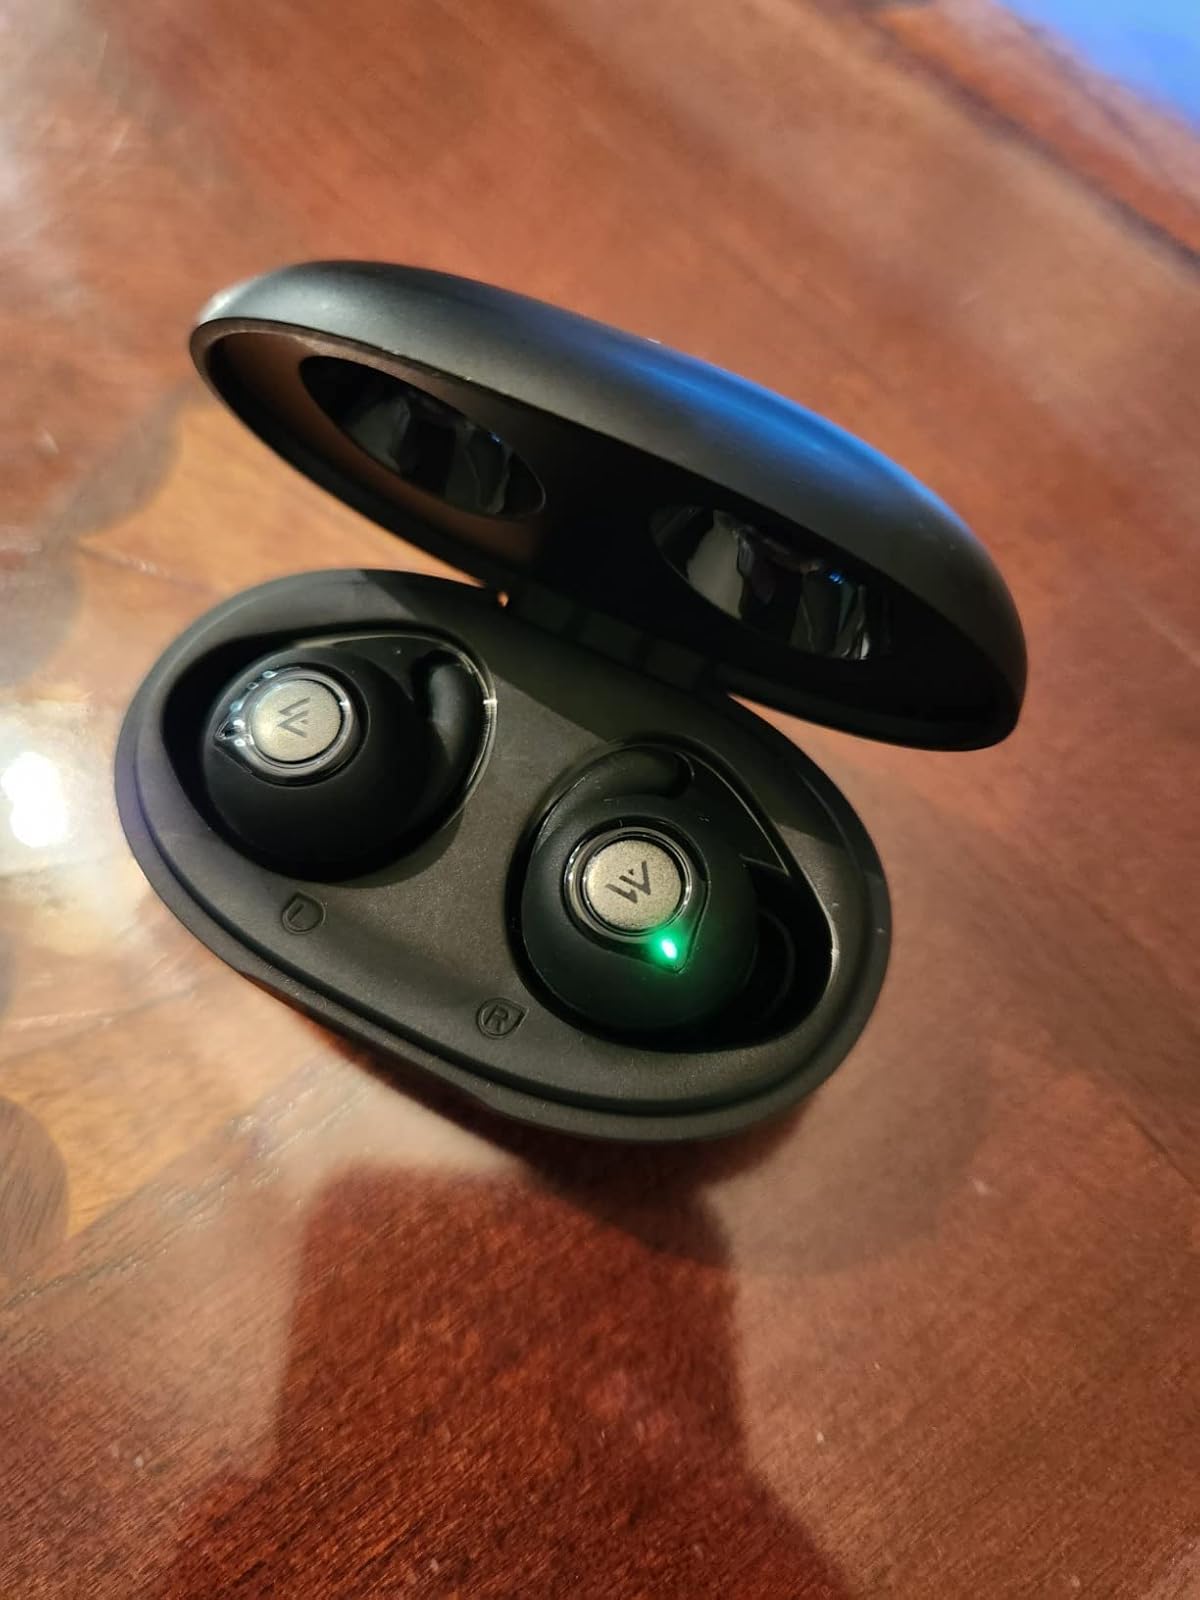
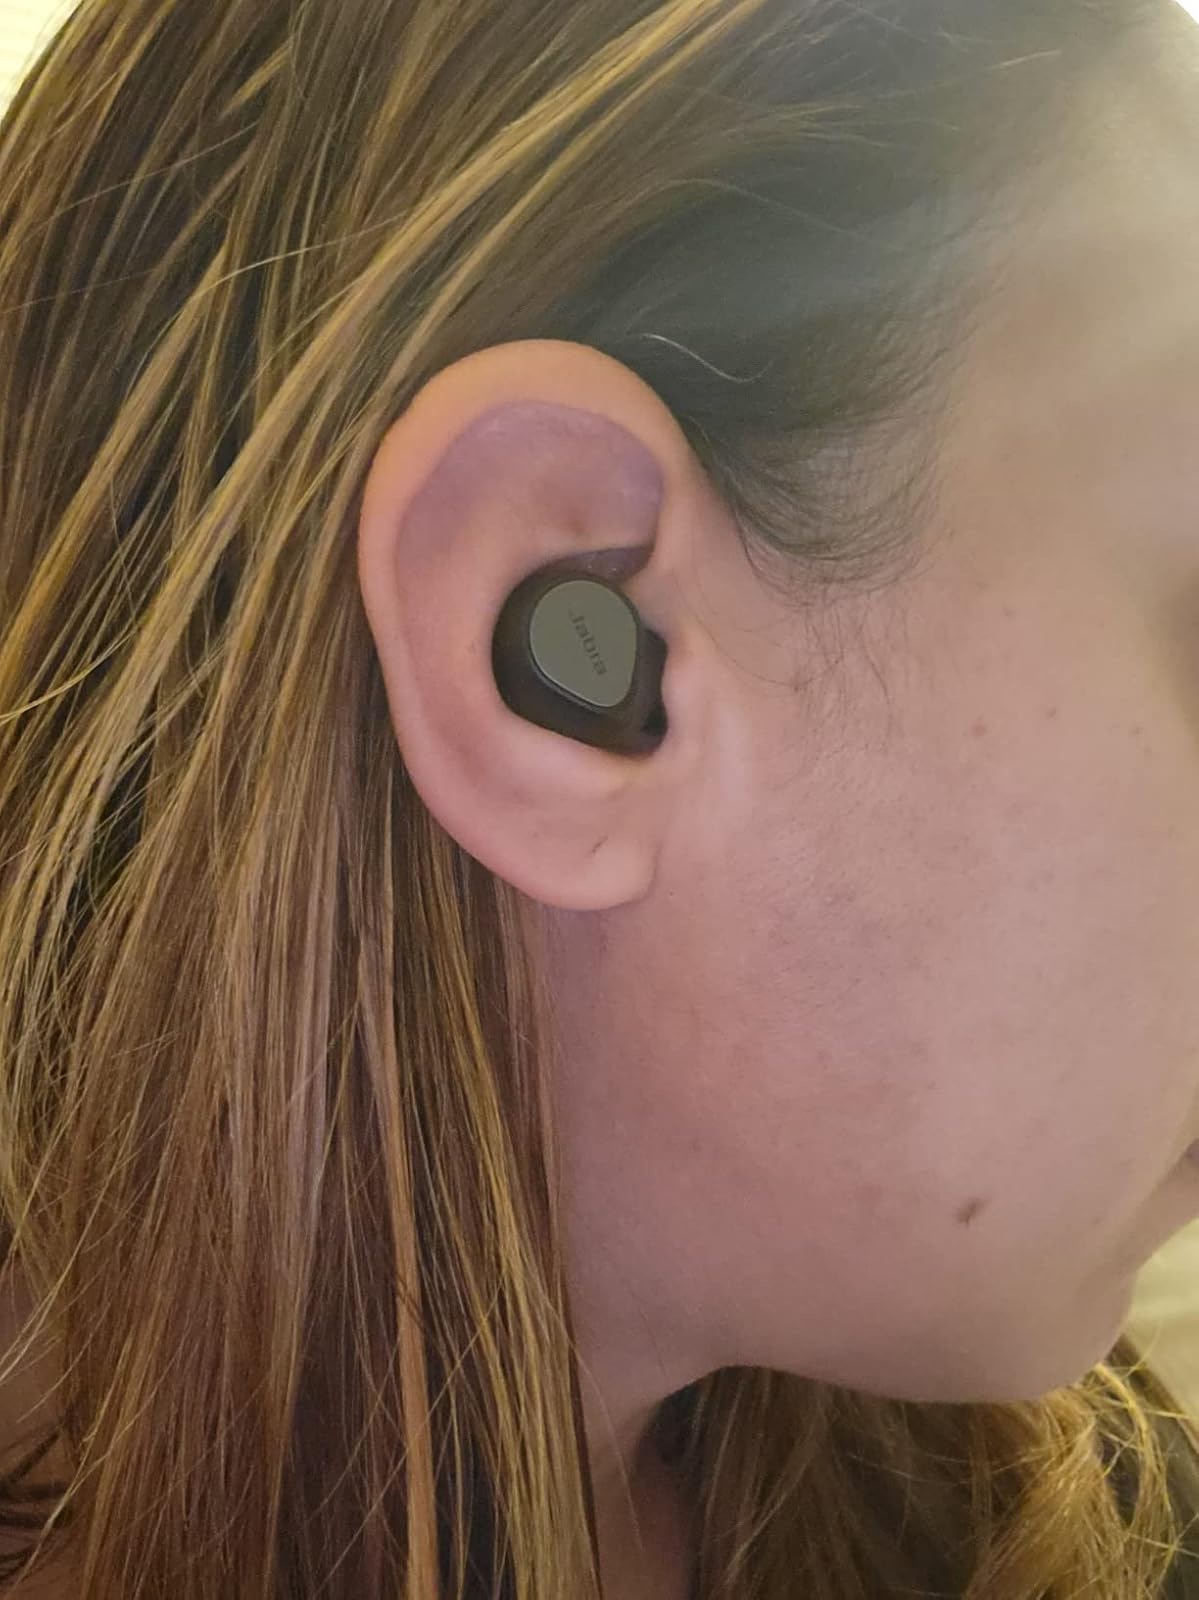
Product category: earbuds
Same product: no